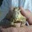
Label: frog